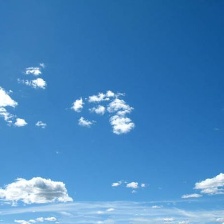
Cloud type: Cirrostratus